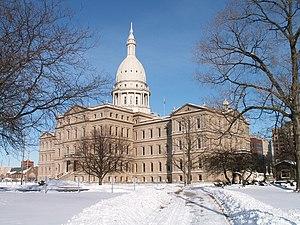
La législature du Michigan est la branche législative du gouvernement de l'État du Michigan. Il est organisé sous forme d'une institution bicamérale composée d'une chambre basse, la Chambre des représentants comportant 110 sièges et d'une chambre haute, le Sénat avec 38 sièges.